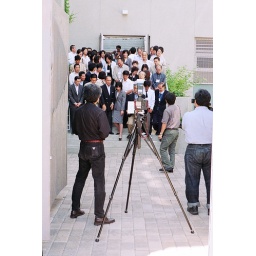
Presumably related to the building they're standing in front of, which is newly built.